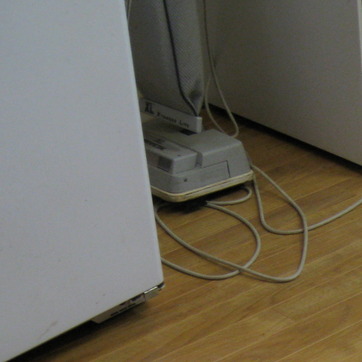
Material: plastic